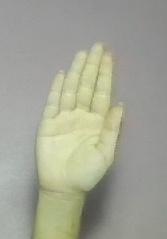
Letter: seen